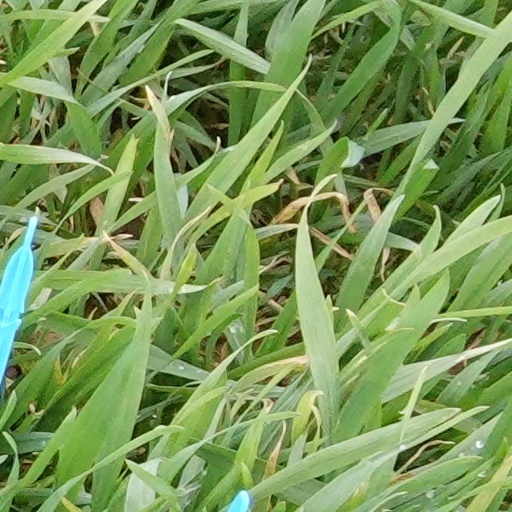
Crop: wheat